2016 Italian constitutional referendum

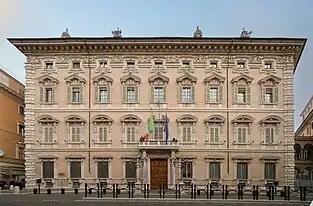
Palazzo Madama, the meeting place of the Italian Senate.

The Italian Parliament is described as a perfectly symmetric bicameral legislature, in that it has a lower house (the Chamber of Deputies) and an upper house (the Senate of the Republic) with the following characteristics: